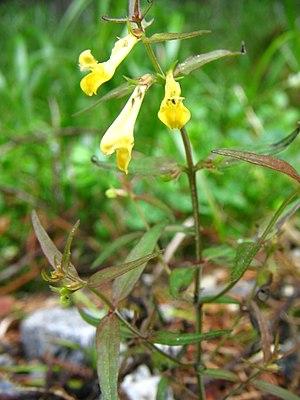
Le mélampyre des forêts est une plante herbacée annuelle de la famille des Orobanchacées.